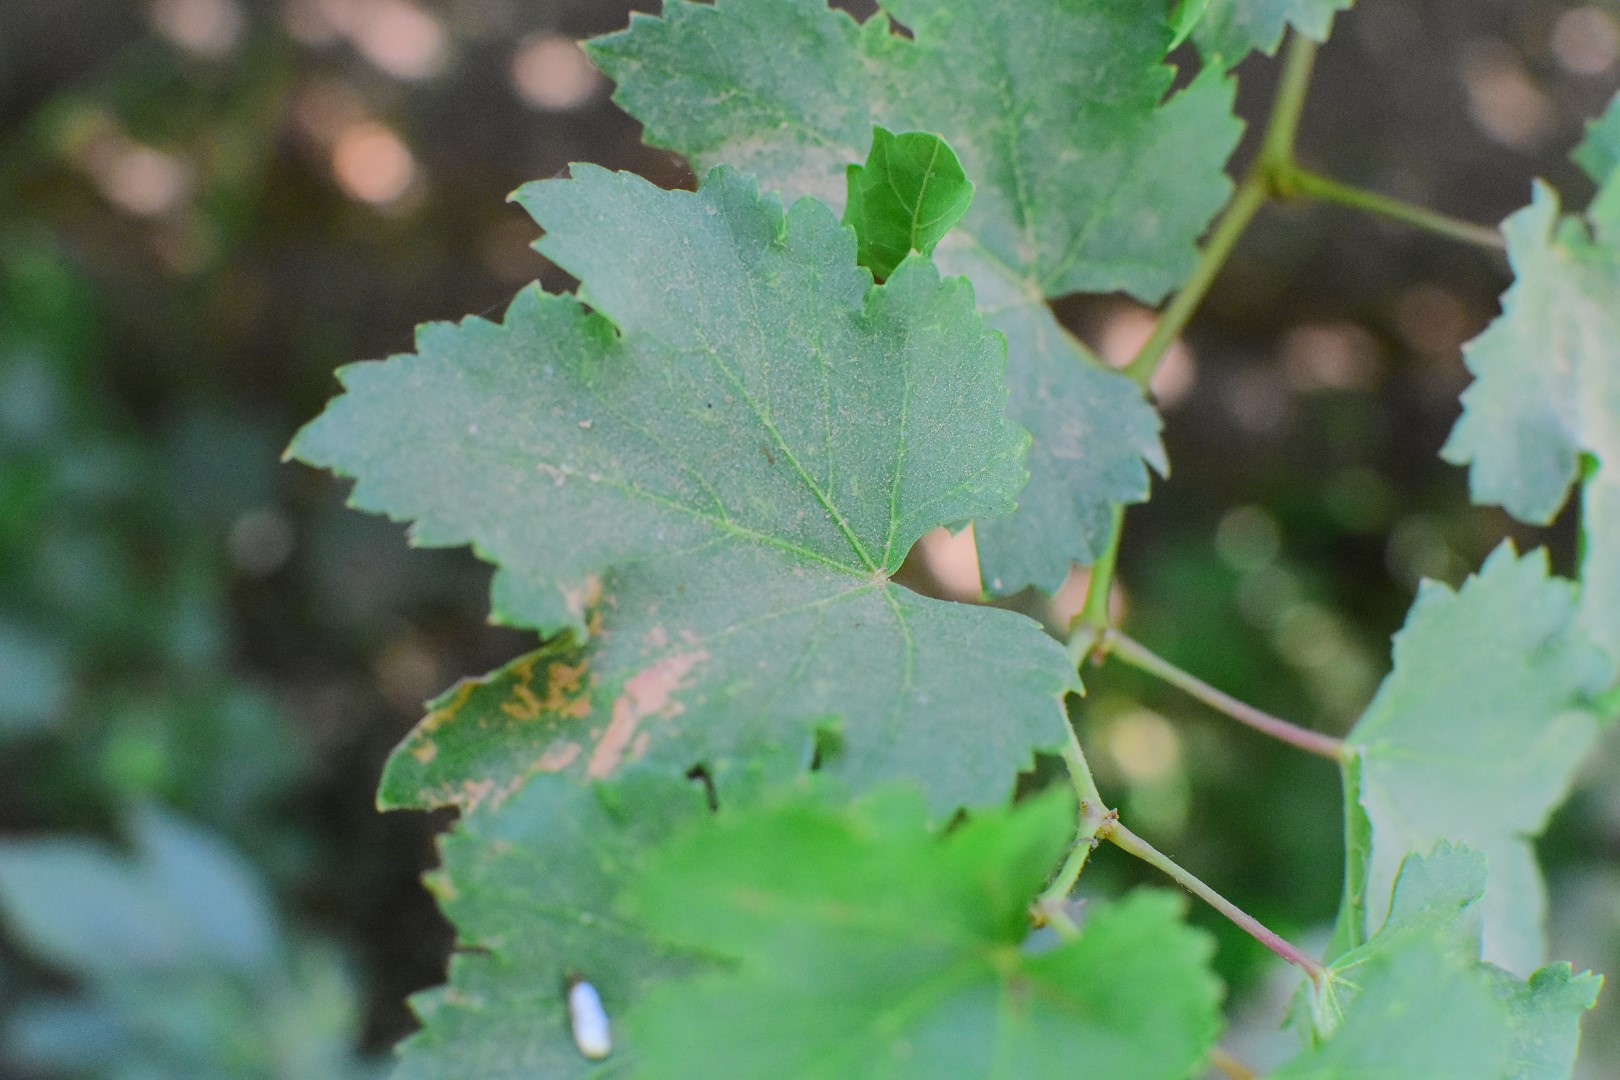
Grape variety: Deas Al-Annz